Carl Czerny

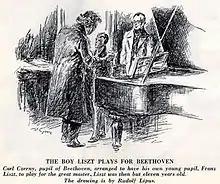
Czerny introduces his pupil Franz Liszt to Beethoven. Drawing by Rudolf Lipus (1893–1961).

At the age of fifteen, Czerny began a very successful teaching career. Basing his method on the teaching of Beethoven, Muzio Clementi and Johann Nepomuk Hummel, Czerny taught up to twelve lessons a day in the homes of Viennese nobility. His 'star' pupils included Theodor Döhler, Stephen Heller, Anna Sick, and Ninette de Belleville. In 1819, the father of Franz Liszt brought his son to Czerny, who recalled:He was a pale, sickly-looking child, who, while playing, swayed about on the stool as if drunk...His playing was... irregular, untidy, confused, and...he threw his fingers quite arbitrarily all over the keyboard. But that notwithstanding, I was astonished at the talent Nature had bestowed upon him. Liszt became Czerny's most famous pupil. He trained the child with the works of Mozart, Beethoven, Clementi, Ignaz Moscheles and Johann Sebastian Bach. The Liszt family lived in the same street in Vienna as Czerny, who was so impressed by the boy that he taught him free of charge. Liszt was later to repay this confidence by introducing the music of Czerny at many of his Paris recitals. Shortly before Liszt's Vienna concert of 13 April 1823 (his final concert of that season), Czerny arranged, with some difficulty (as Beethoven increasingly disliked child prodigies) the introduction of Liszt to Beethoven. Beethoven was sufficiently impressed with the young Liszt to give him a kiss on the forehead. Liszt remained close to Czerny, and in 1852 his "Études d'exécution transcendante" were published with a dedication to Czerny.